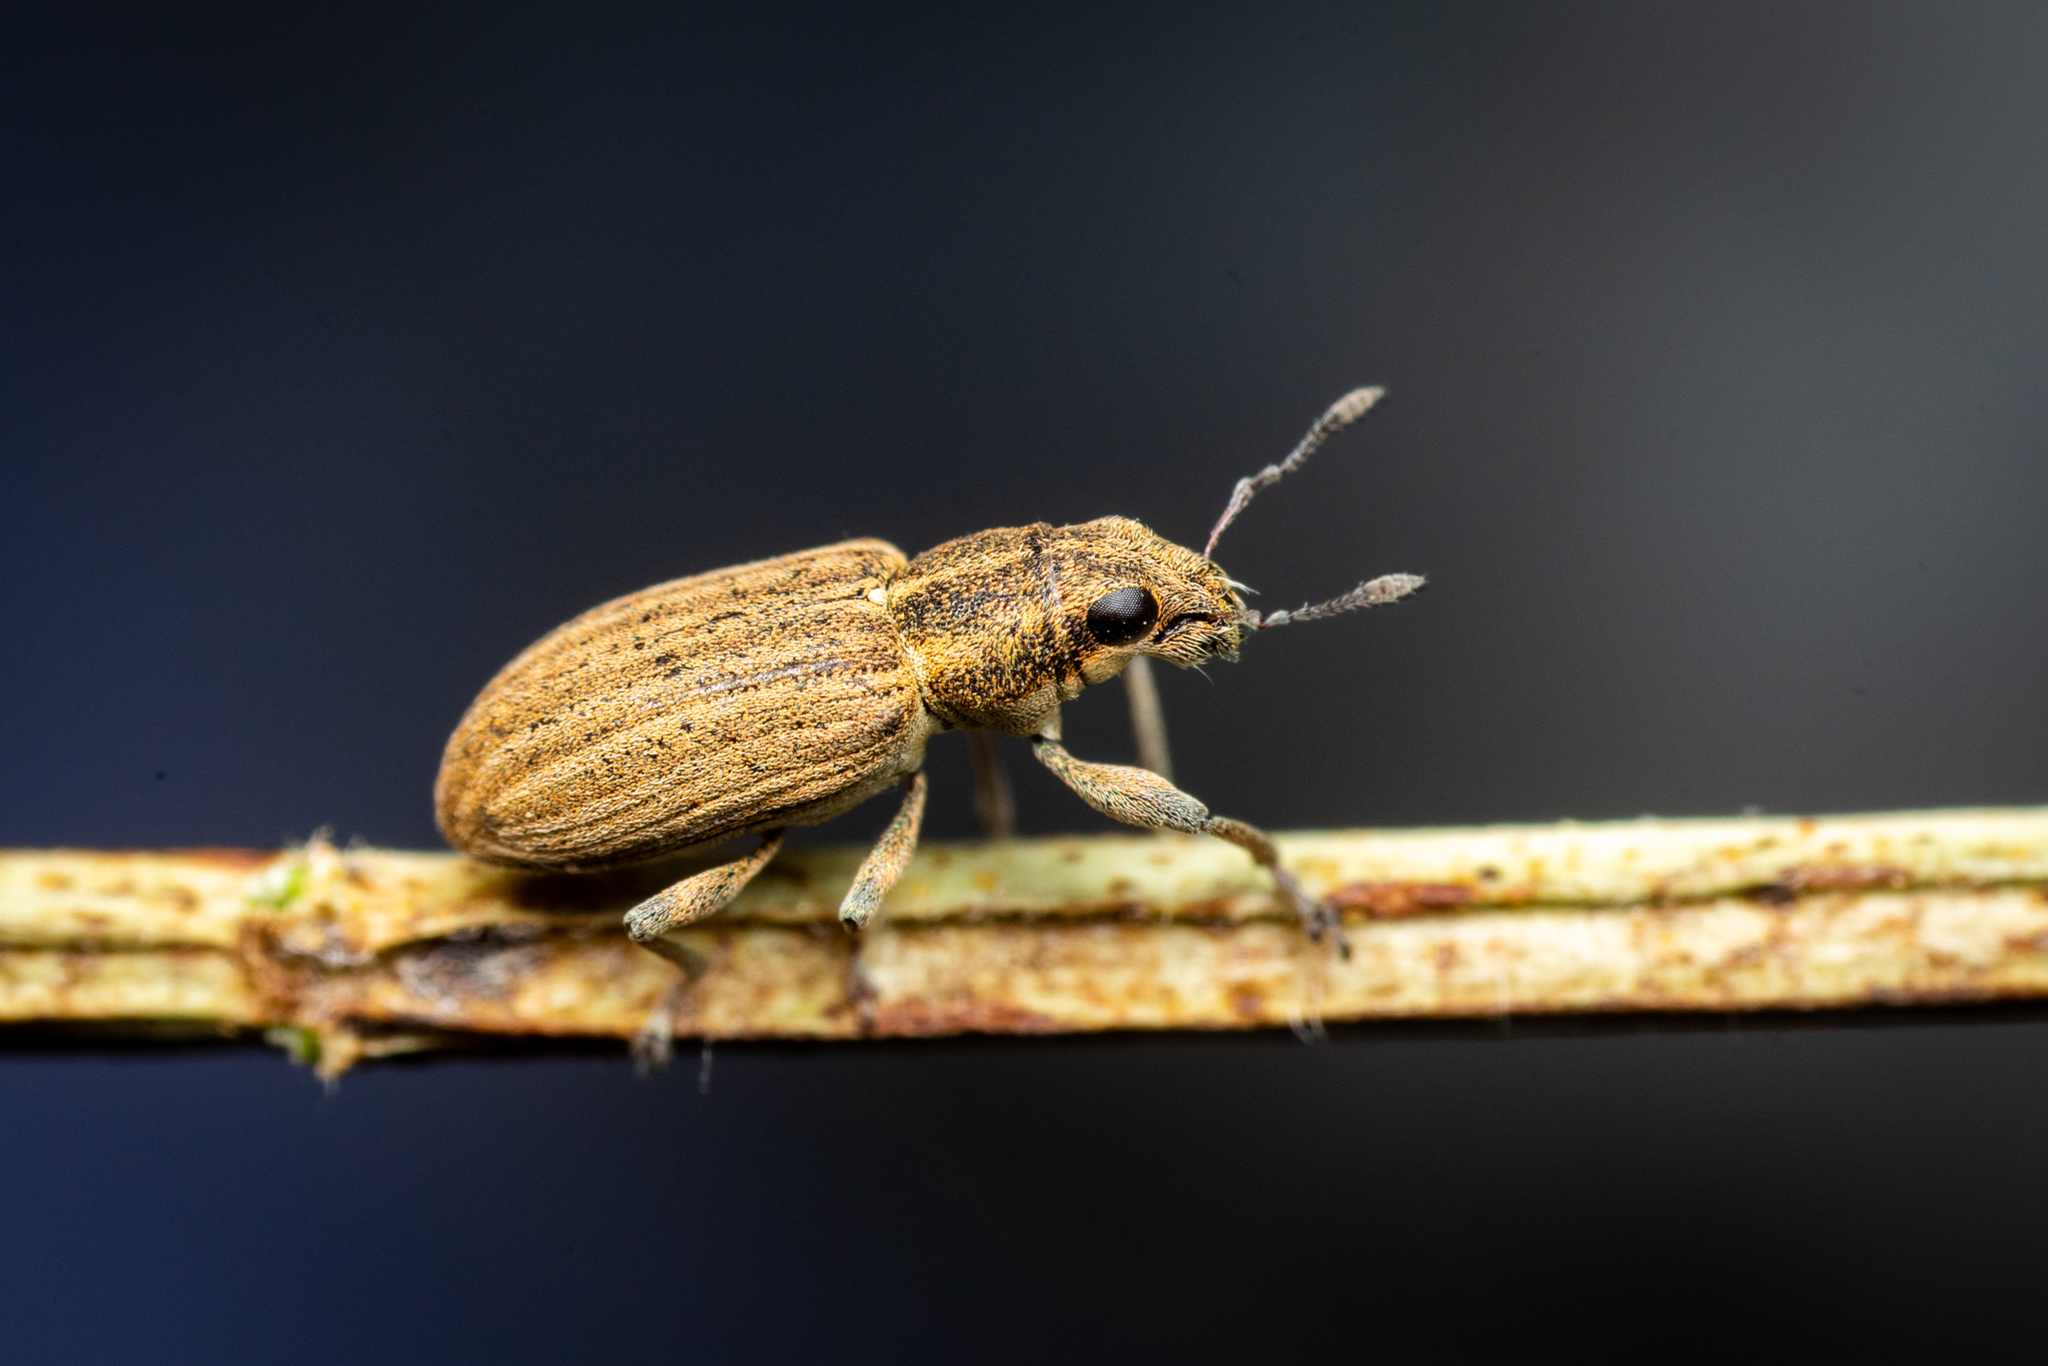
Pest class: pea_leaf_weevil